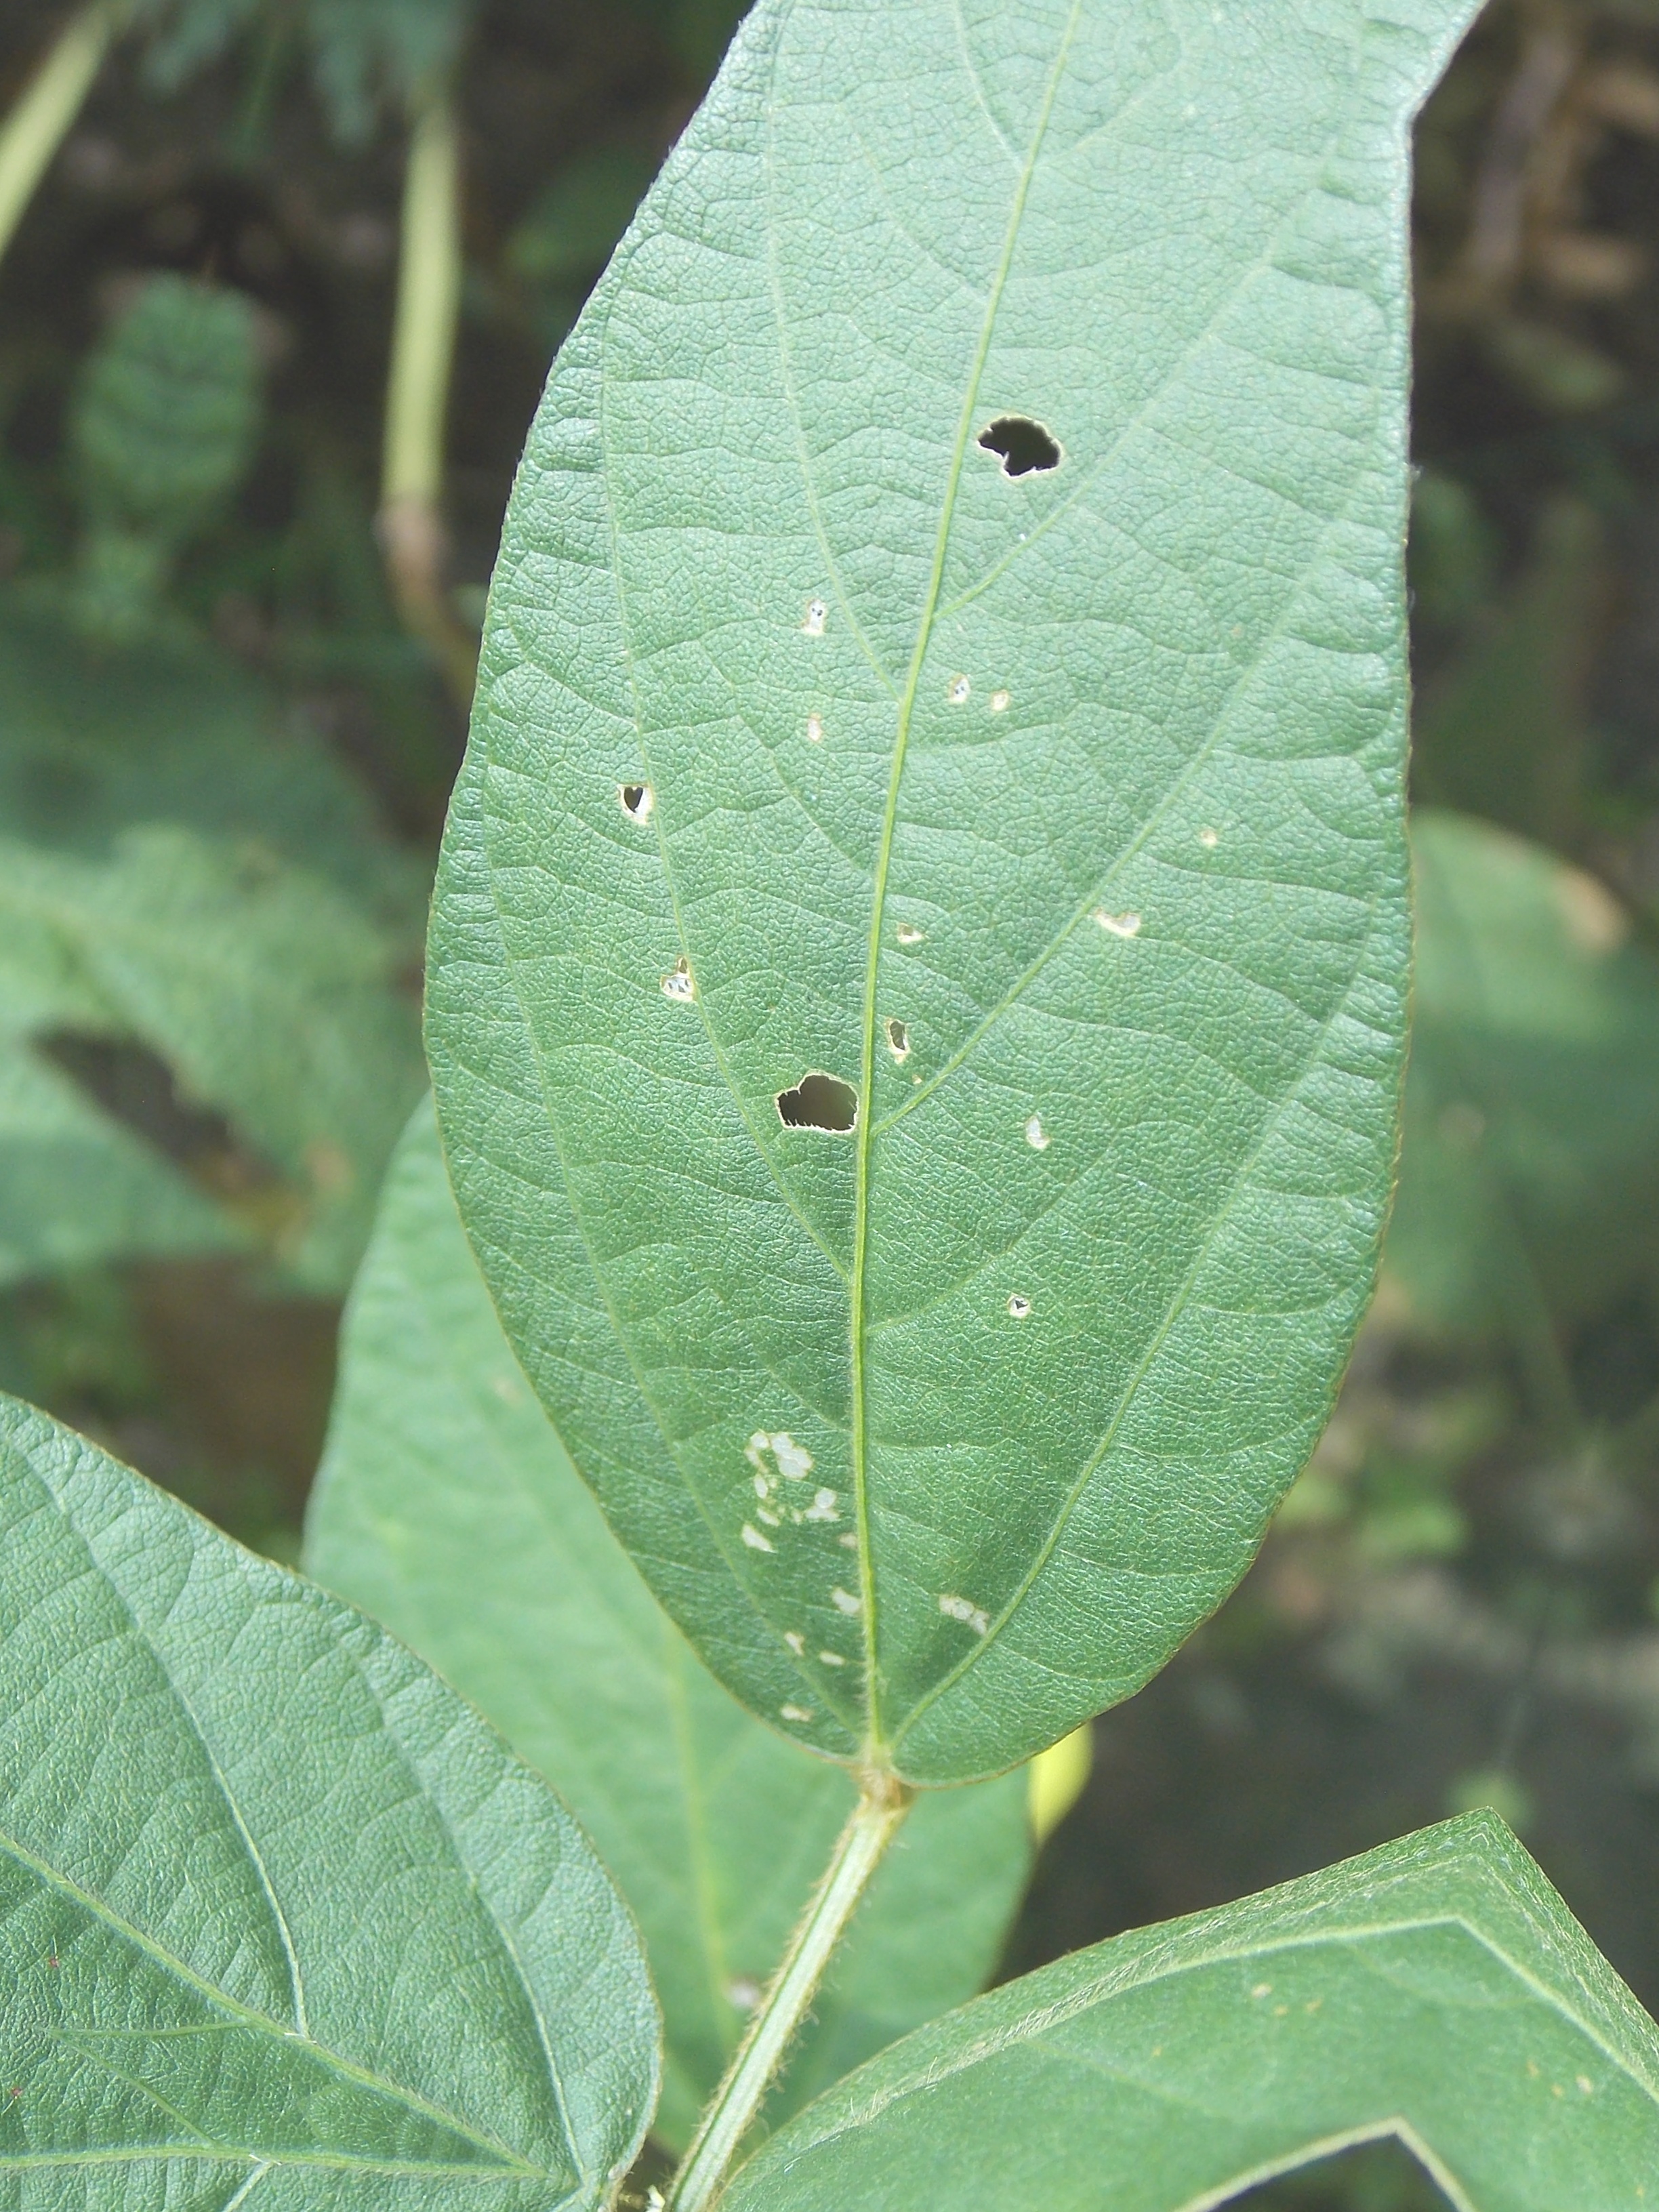
Label: Disease